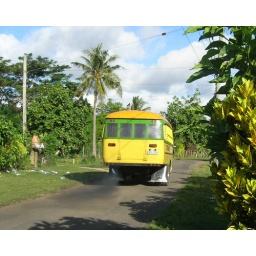
Off goes the bus in a cloud of smoke.